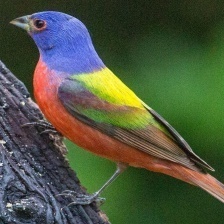
Species: PAINTED BUNTING
Scientific name: PASSERINA CIRIS
ImageNet parent category: indigo_bunting